Hippolyte Fierens-Gevaert

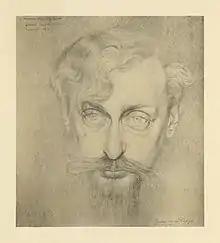
"Portrait of Hippolyte Fierens-Gevaert" by Gustave van de Woestijne, 1912

He studied from age 17 at the Royal Conservatory of Brussels in 1890 and obtained first prize for singing in 1890. That same year he married Jacqueline Marthe Gevaert, daughter of the then famous musician François-Auguste Gevaert (1828-1908). He then joined the Opéra de Lille, but an accident with his voice ended his singing career. He moved to Paris, where he began working as a journalist, writer and art critic and changed his surname to Fierens-Gevaert.